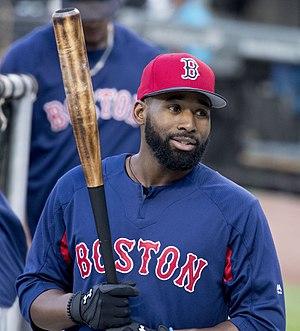
La saison 2018 des Red Sox de Boston est la 118ᵉ saison en Ligue majeure de baseball pour cette franchise.